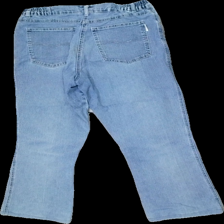
View: back
Type: Jeans
Category: Ladies
Brand: Not in the list
Brand text on label: gill
Colors: Blue
Material: 100% cott
Cut: Cropped
Season: All
Stains: Minor
Damage 2: stain
Damage 2 location: middle right
Price range: <50
Recommended usage: Remake
Comment: uppsydda